Limchungbung Rural Municipality

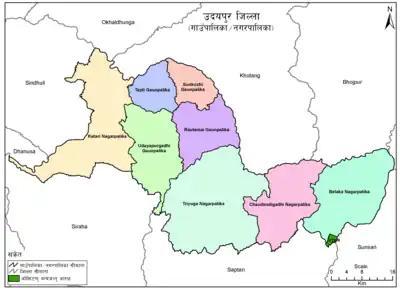

Limchungbung (earlier:Sunkoshi) is a rural municipality in Udayapur district of Koshi Province in Nepal. There are 4 rural municipalities in Udayapur district. There are 5 wards in this municipality. According to 2011 census of Nepal, the total population of the municipality is 11,992 and total area is 106.8 km². The headquarter of the municipality is in Baraha